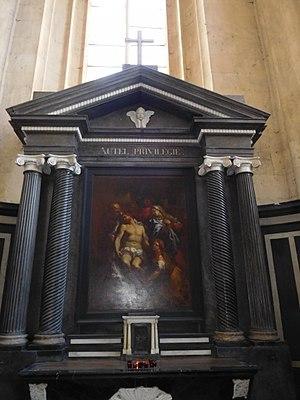
Dans une chapelle latérale de la cathédrale de Beauvais (Oise, France), Descente de Croix par Charles de La Fosse.
.